What a Guy!

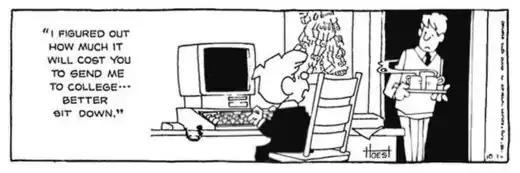
Bill Hoest's "What a Guy!" (October 1, 1987)

Bill Hoest died on November 8, 1988, from complications of lymphoma at New York University Medical Center. His widow, Bunny Hoest, announced that "What a Guy!" and the other Hoest strips would continue "in perpetuity" with Bunny Hoest as writer and drawing on the "large amount of work" Bill had prepared before his death. Bill Hoest's "cartooning assistant," John Reiner, told "Newsday", "Hoest left up to two years' material in various stages of completion in his files." Reiner, who had already taken over drawing duties, would continue to draw "What A Guy!" and the five other Hoest comics then in production. (The other five were the syndicated "The Lockhorns" and "Agatha Crumm"; "Laugh Parade" and "Howard Huge" for "Parade" magazine; plus "Bumper Snickers" for "The National Enquirer".) This arrangement lasted until the strip ended in 1996.